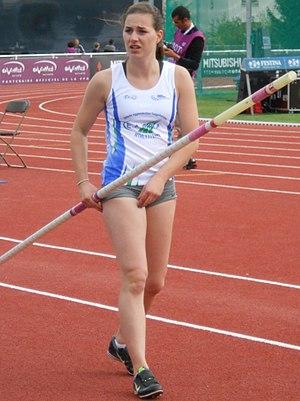
Ninon Guillon-Romarin lors des championnats de France d'athlétisme 2014 à Reims.
Cette page concerne les événements qui se sont produits durant l'année 1995 en Lorraine.
Les records de France du saut à la perche sont actuellement détenus par Renaud Lavillenie avec 6,16 m, établi le 15 février 2014 à Donetsk en Ukraine, et par Ninon Guillon-Romarin, créditée de 4,75 m le 20 juillet 2018 à Monaco. La performance de Lavillenie a été établie en salle.
Ninon Guillon-Romarin est une athlète française, spécialiste du saut à la perche, détentrice du record de France avec 4,75 m et détentrice du record de France en salle avec 4,73 m.